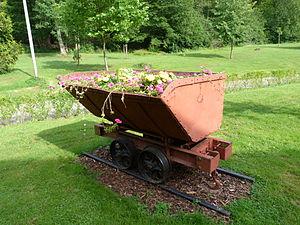
Charriot au Joli-Bois (Athus)
La crise de la sidérurgie dans le bassin lorrain, est une crise industrielle dans le domaine de la sidérurgie qui a lieu en Lorraine française, en Lorraine belge, dans la Sarre et dans la région des Terres Rouges, au Grand-Duché de Luxembourg, soit dans ce que l'on appelle le bassin lorrain.
L'usine d'Athus était une usine sidérurgique belge située à Athus, en province de Luxembourg.
Athus est une localité et une section de la ville belge d'Aubange. Elle est située en Région wallonne, dans la province de Luxembourg, dans le Pays d'Arlon. On y parle le français et la langue vernaculaire traditionnelle est le luxembourgeois.